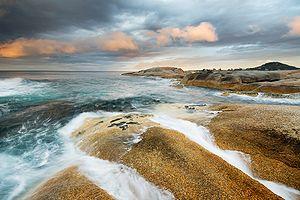
Rivage à Bicheno, Tasmanie, Australie.
Bicheno est un village côtier situé sur la côte Est de l'île australienne de Tasmanie.